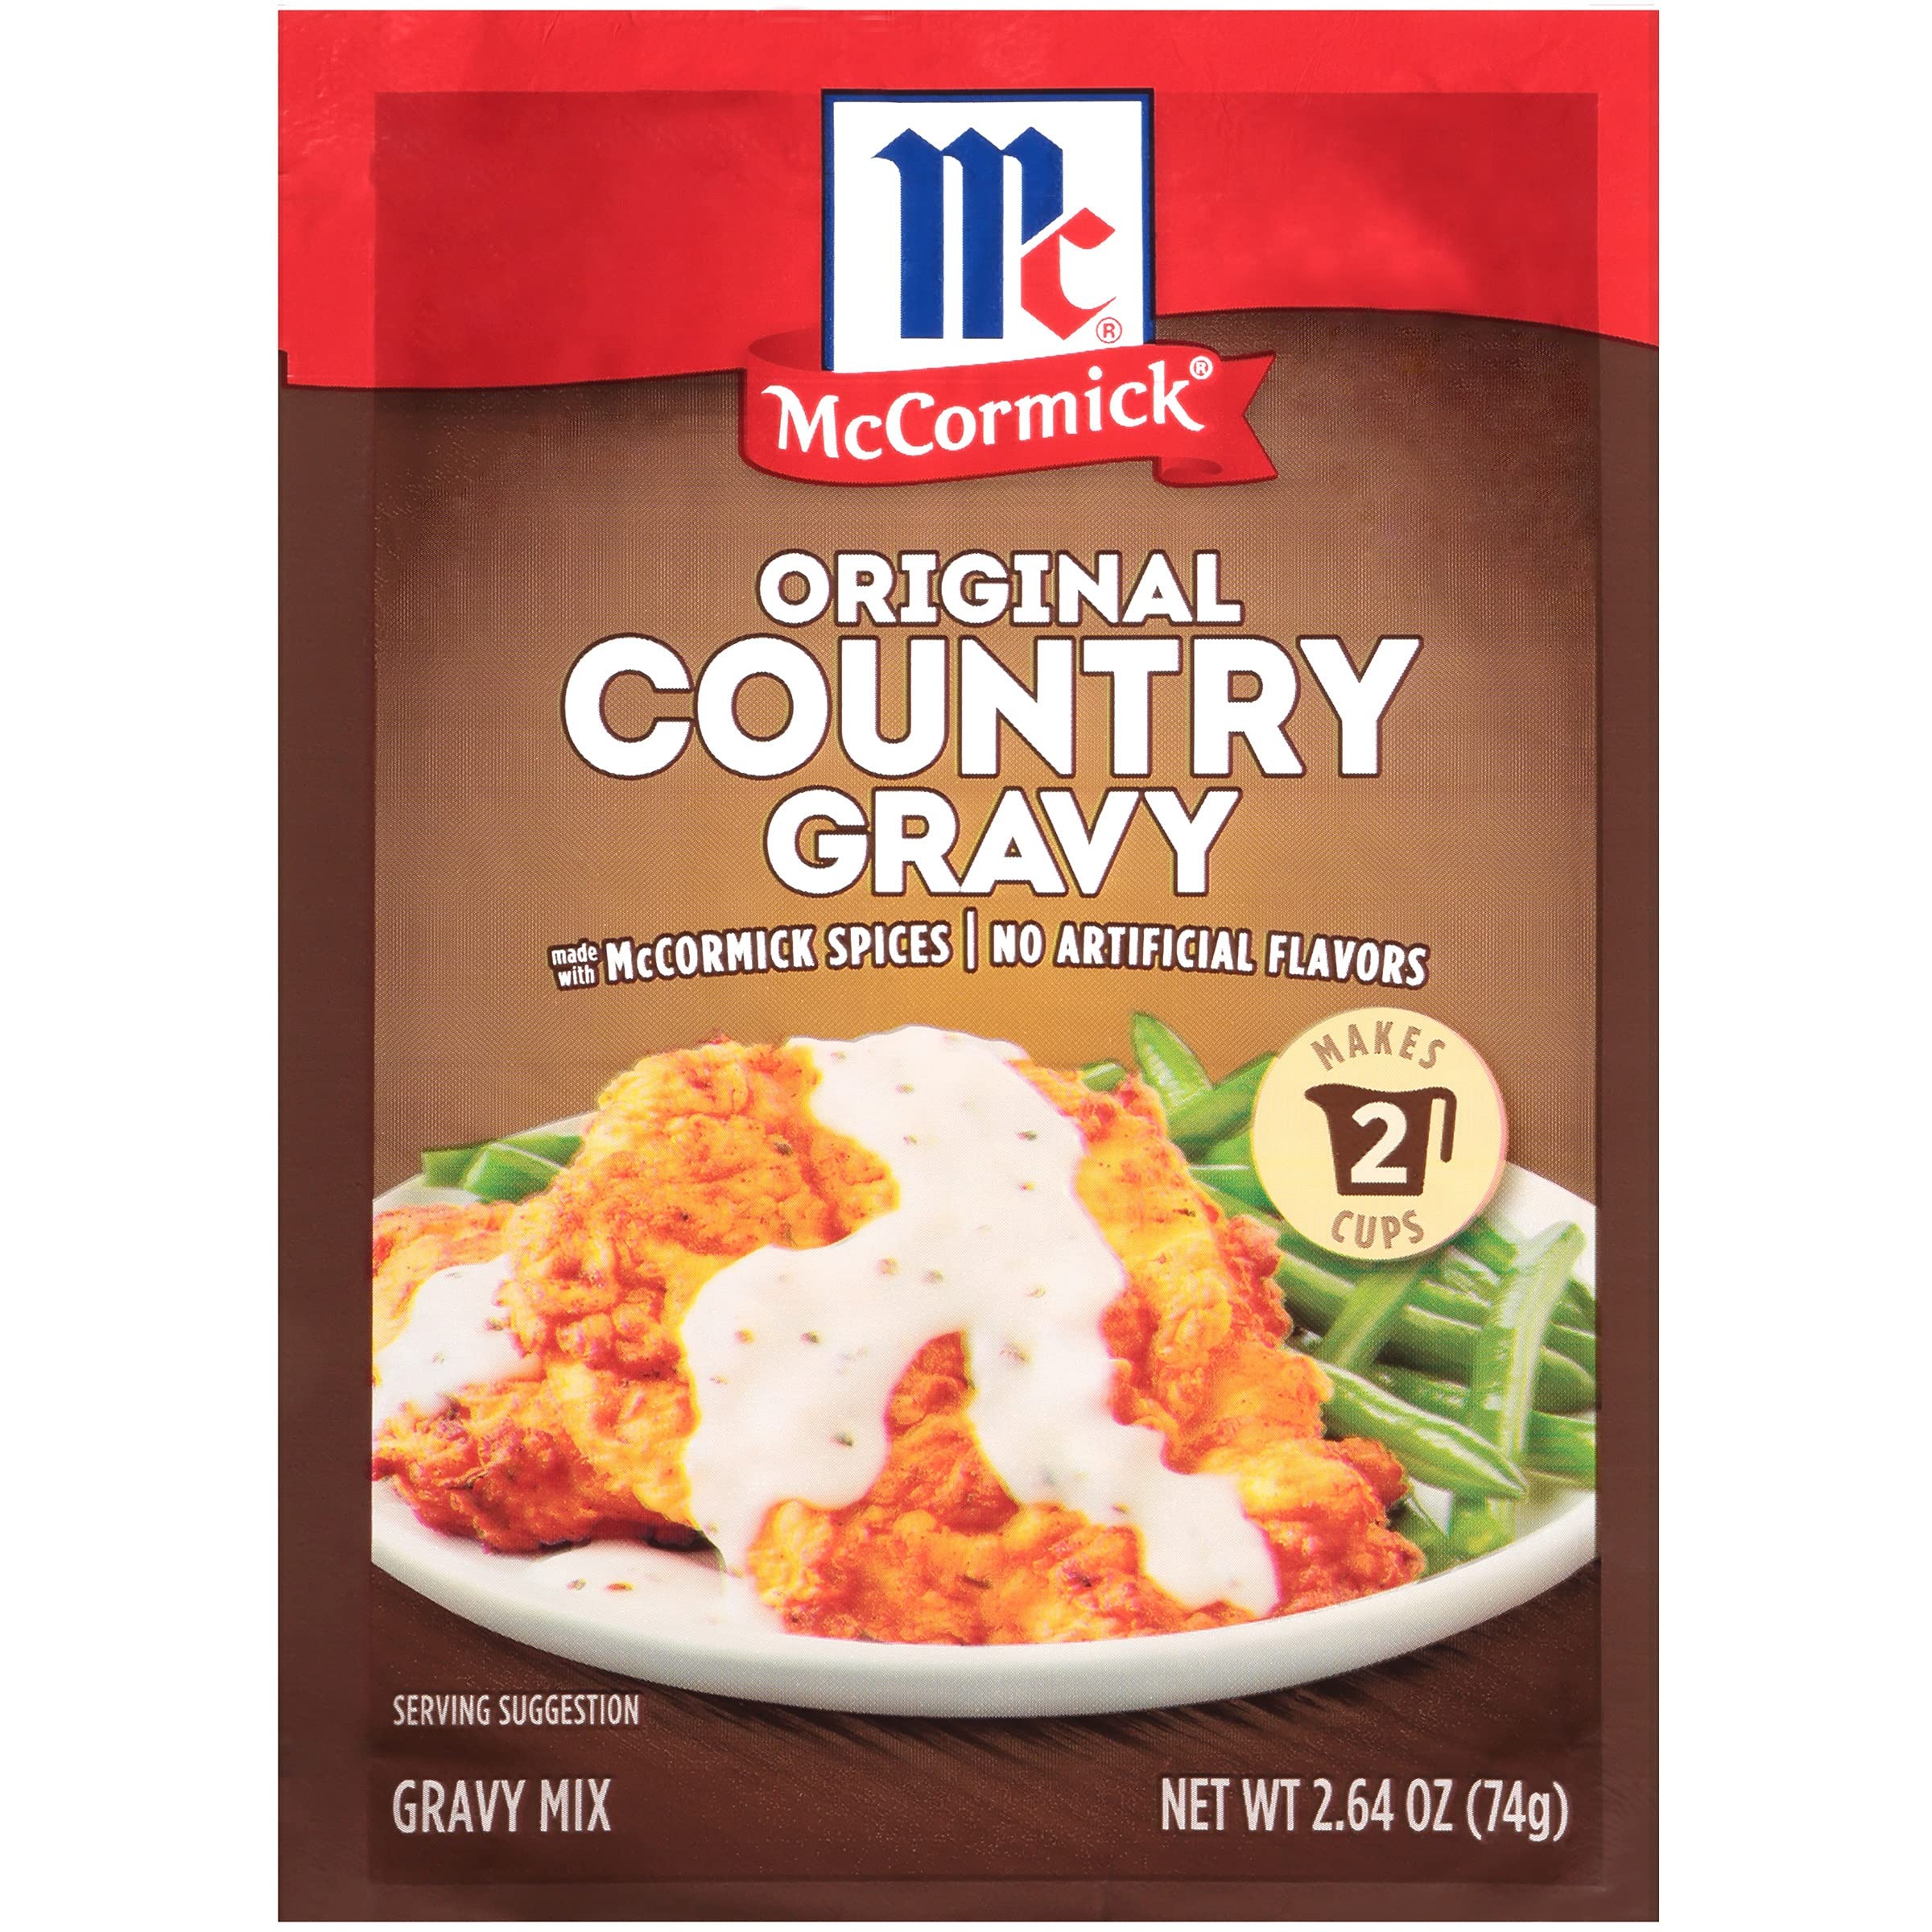
Item Name: McCormick Original Country Gravy Mix, 2.64 oz
Bullet Point 1: Creamy, lightly peppered country gravy with no lumps
Bullet Point 2: Made with an expert blend of McCormick spices and buttermilk
Bullet Point 3: Original Country Gravy Mix has no artificial flavors or added MSG*
Bullet Point 4: Delicious homemade gravy that’s ready in 10 minutes
Bullet Point 5: Easy to prepare: mix with 2 cups water, bring to boil and simmer 1 minute
Bullet Point 6: Serve over home-cooked biscuits, chicken fried steak, fried chicken or home fries
Bullet Point 7: Convenient seasoning packet to keep on hand in your pantry
Value: 2.64
Unit: Ounce

Price: 1.595